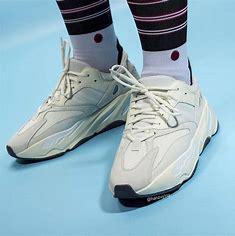
Brand: Adidas
Model: Yeezy Boost 700